Union College, University of Queensland

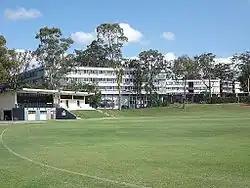
Union College building and Oval 1 WEP Harris Oval

Union College is a heritage-listed residential college at University of Queensland, 38 Upland Road, St Lucia, Queensland, Australia. It was designed by James Birrell and built from 1964 to 1974. It was added to the Queensland Heritage Register on 6 December 2004.